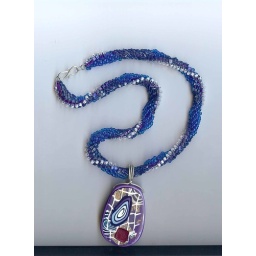
Polymer clay, translucent liquid clay, gold leaf, caned and silver wrapping, Plus glass beads and silver finding in the necklace.